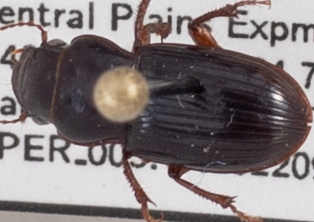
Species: Cratacanthus dubius
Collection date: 2022-09-14
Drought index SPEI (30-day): -1.216
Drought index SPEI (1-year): -1.594
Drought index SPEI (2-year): -1.45